London Conference of 1939

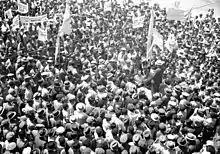
Yitzhak Ben-Zvi addresses demonstration against the White Paper, Jerusalem, 18 May 1939

On 17 April, the Histadrut announced the launch of a campaign against the proposals. In the first month after the end of the conference, over 1,700 Jewish illegal immigrants entered Palestine. On 17 May, to mark the publishing of the White Paper, telephone wires were cut and government offices attacked. There were riots in Jerusalem, and Jewish attacks on Arabs and government property continued through the summer. The Jewish underground Etzel claimed to have killed More than 130 people during that period. There was also an increase in illegal immigration, with 6,323 arriving between April and October, leading to a peak in Jewish unemployment.